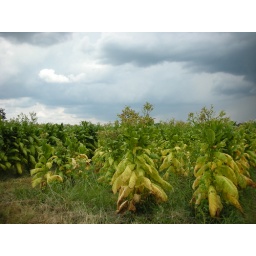
growing in a field in Lowndes County 2 miles from my house